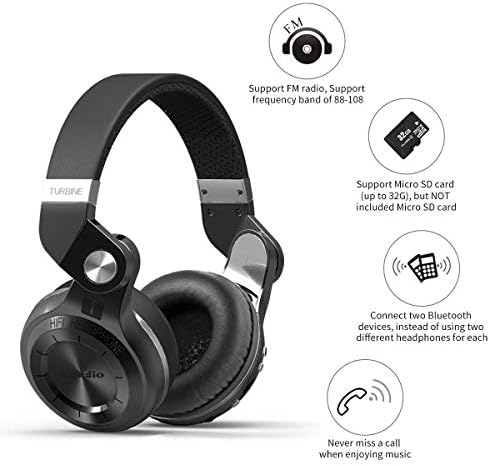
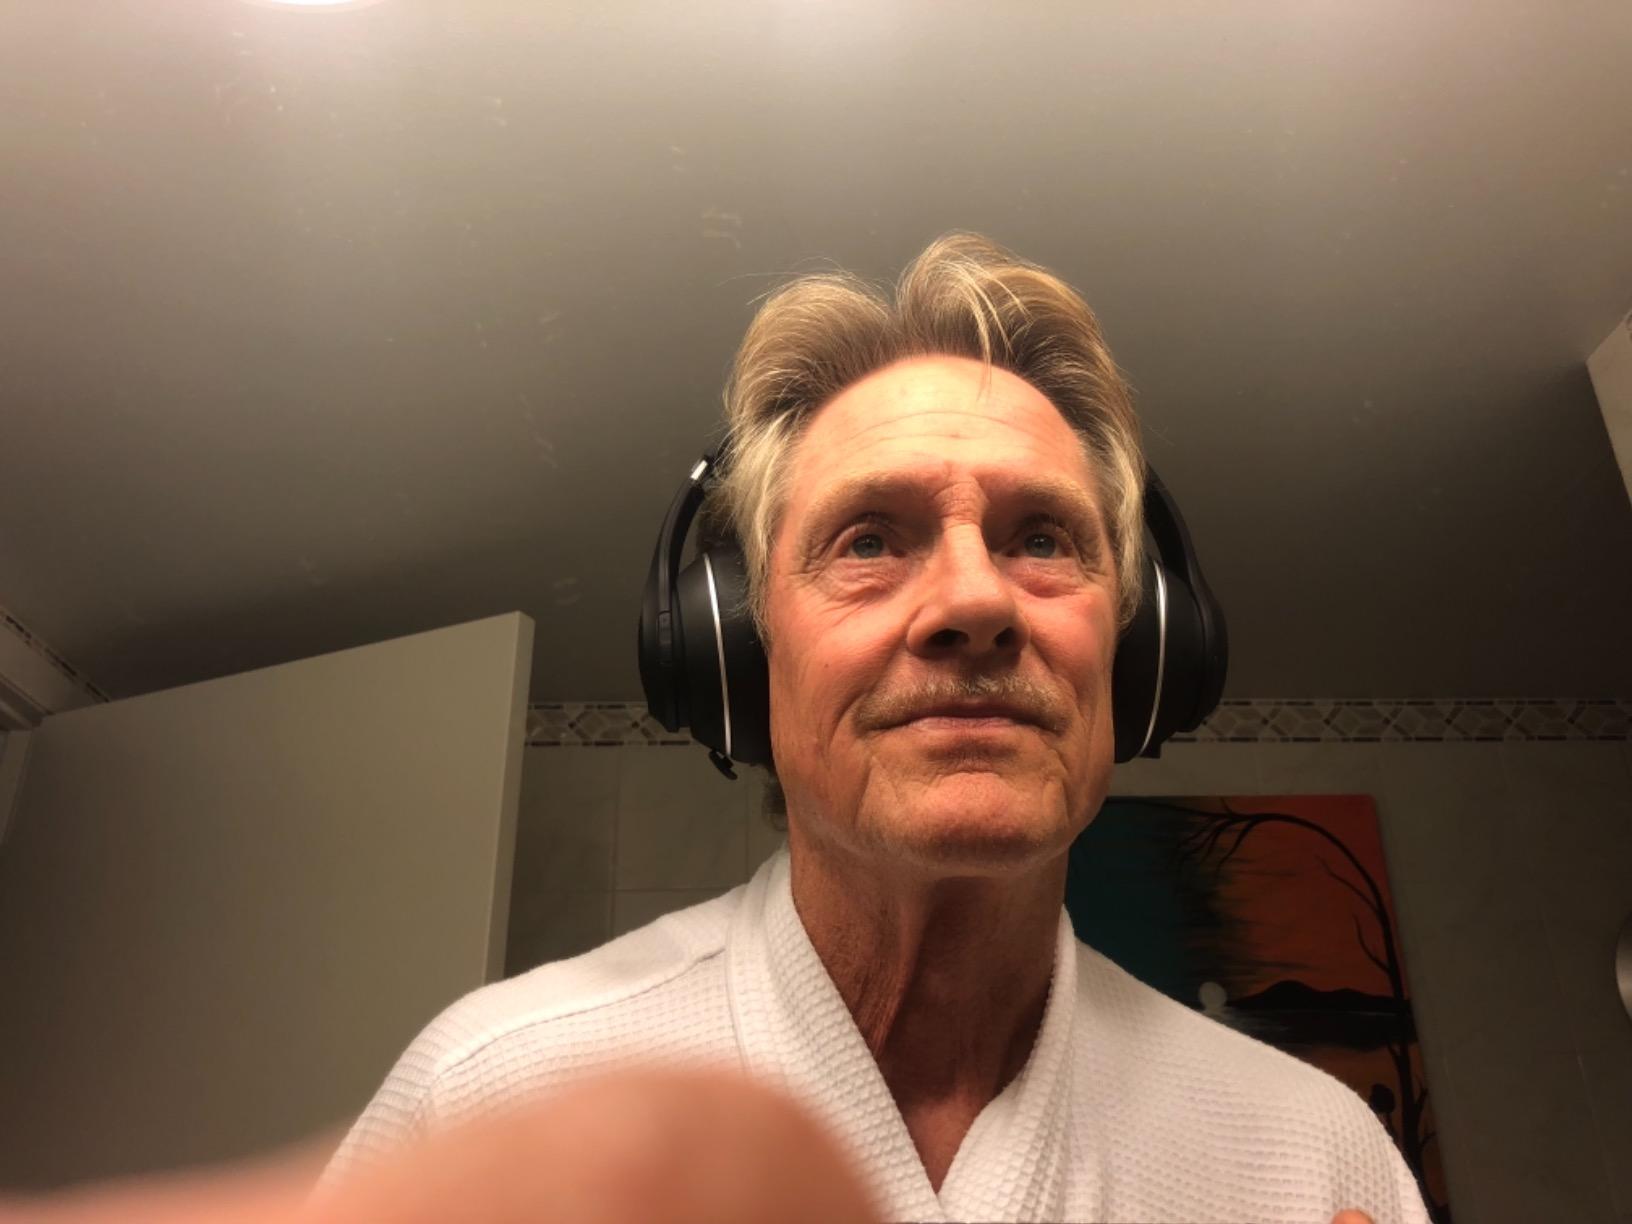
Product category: headphones
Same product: no